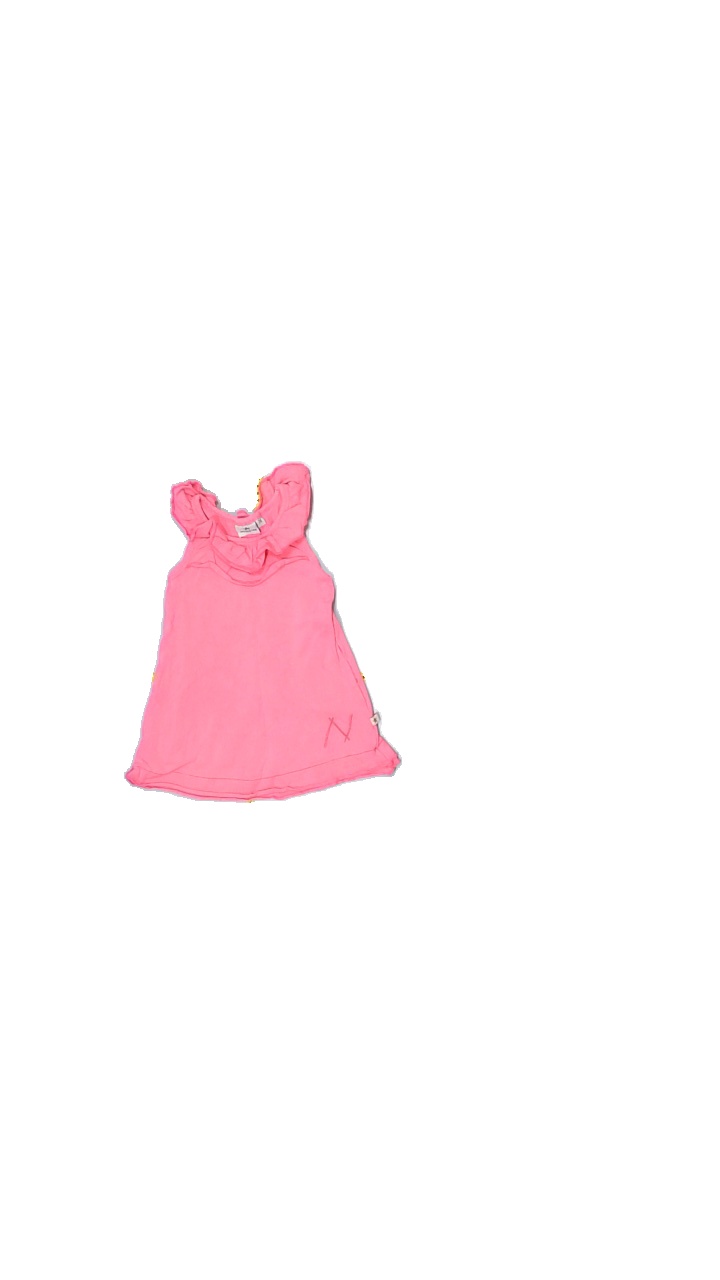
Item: Tank Top (Children)
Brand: Novastar
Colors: Pink
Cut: Regular
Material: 95%cotton 5%lycra
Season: Summer
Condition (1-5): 2
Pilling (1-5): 4
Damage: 2
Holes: Minor
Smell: Minor
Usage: Export
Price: <50